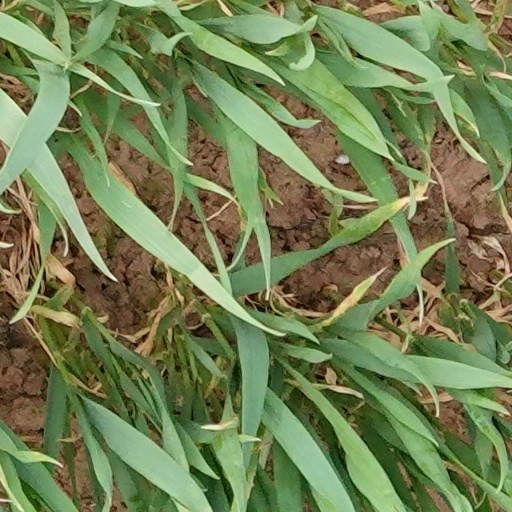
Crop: wheat